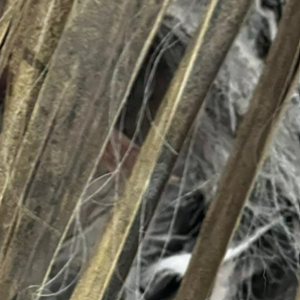
Label: Fusarium Wilt